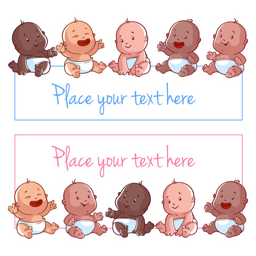
cute little baby on a white background .